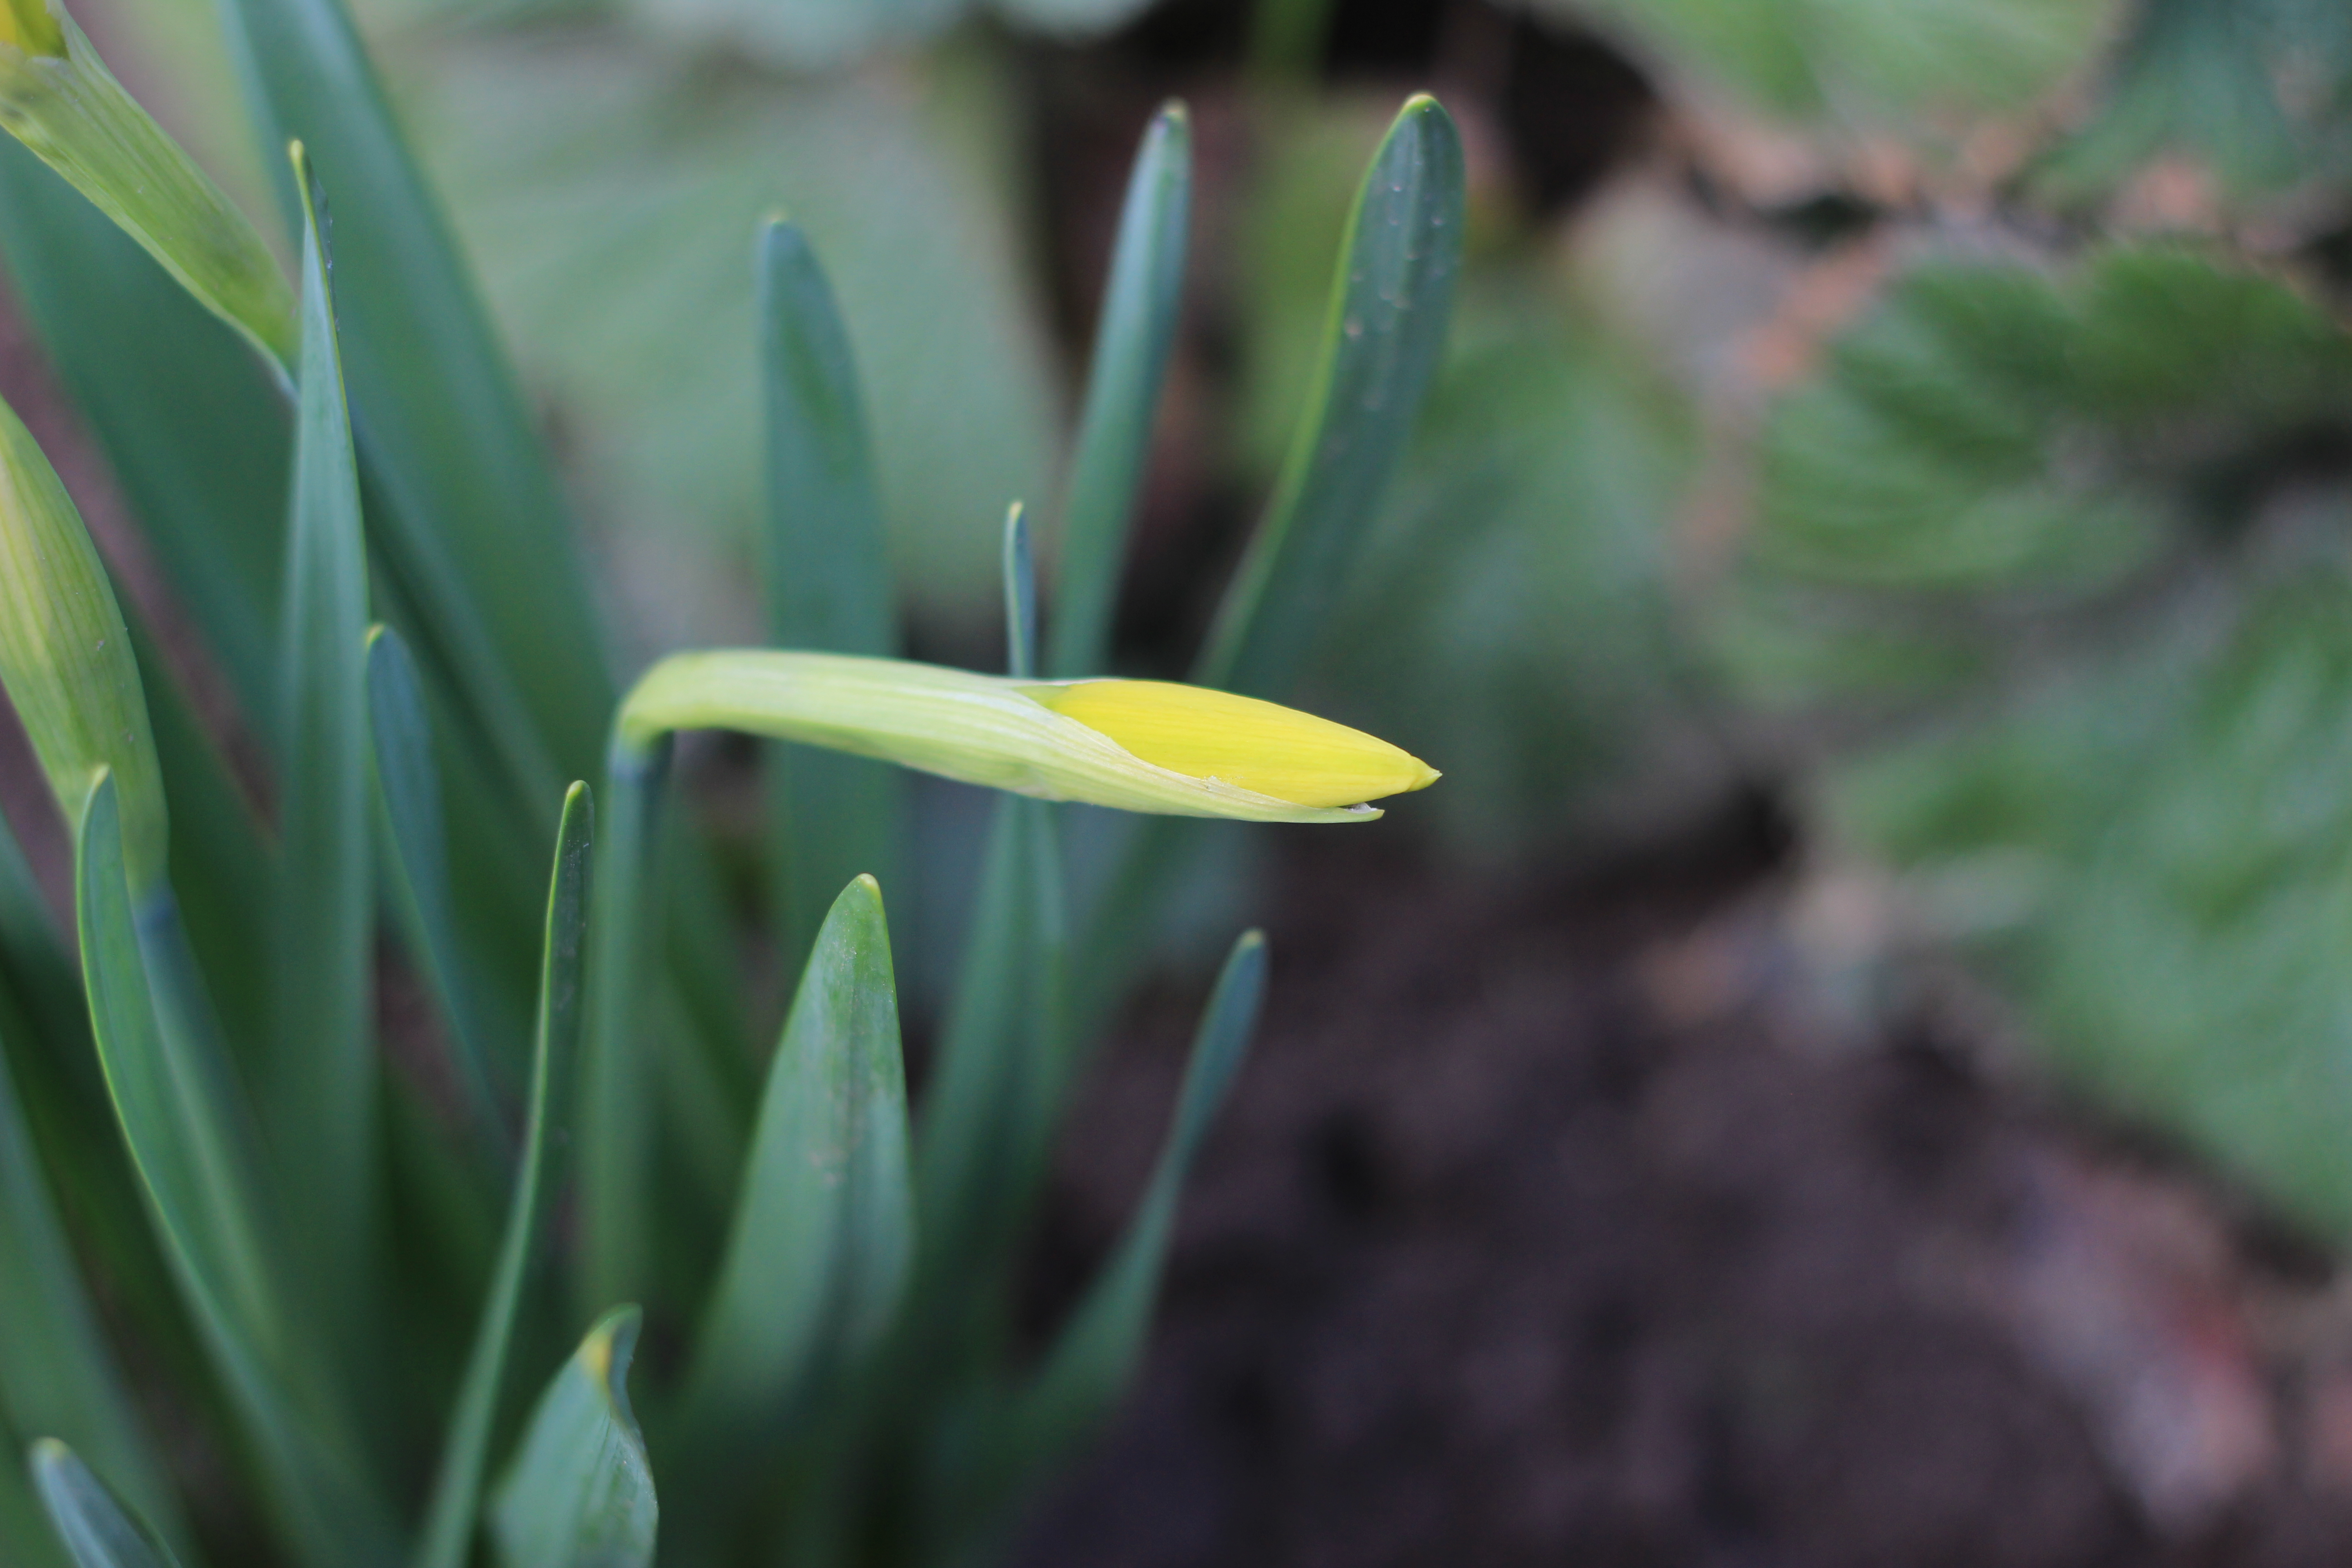
spring, shoot, leaves, leaf, flower, daffodil, yellow daffodil, flower bed, landscape, plant, petal, botany, terrestrial plant, grass, Pedicel, flowering plant, herbaceous plant, macro photography, soil, wildflower, plant stem, lily family, natural landscape, alismatales, perennial plant, arum family, sedge family, iris, amaryllis family, crocus